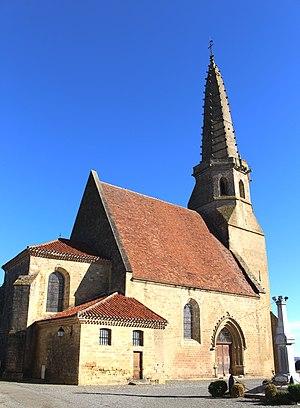
Église de la Nativité-de-la-Sainte-Vierge d'Auriébat (Hautes-Pyrénées)
Auriébat est une commune française située dans le département des Hautes-Pyrénées, en région Occitanie.
Cet article recense les monuments historiques français classés en 1914.
La liste des églises des Hautes-Pyrénées recense de manière exhaustive les églises situées dans le département français des Hautes-Pyrénées.